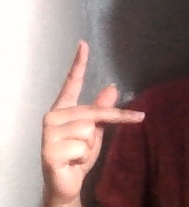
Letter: dha